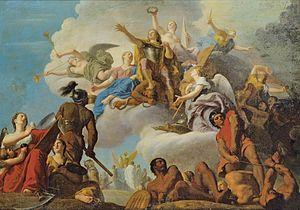
Henri Antoine de Favanne, né le 3 octobre 1668 à Londres et mort le 27 avril 1752 à Paris, est un peintre anglais d’origine française.